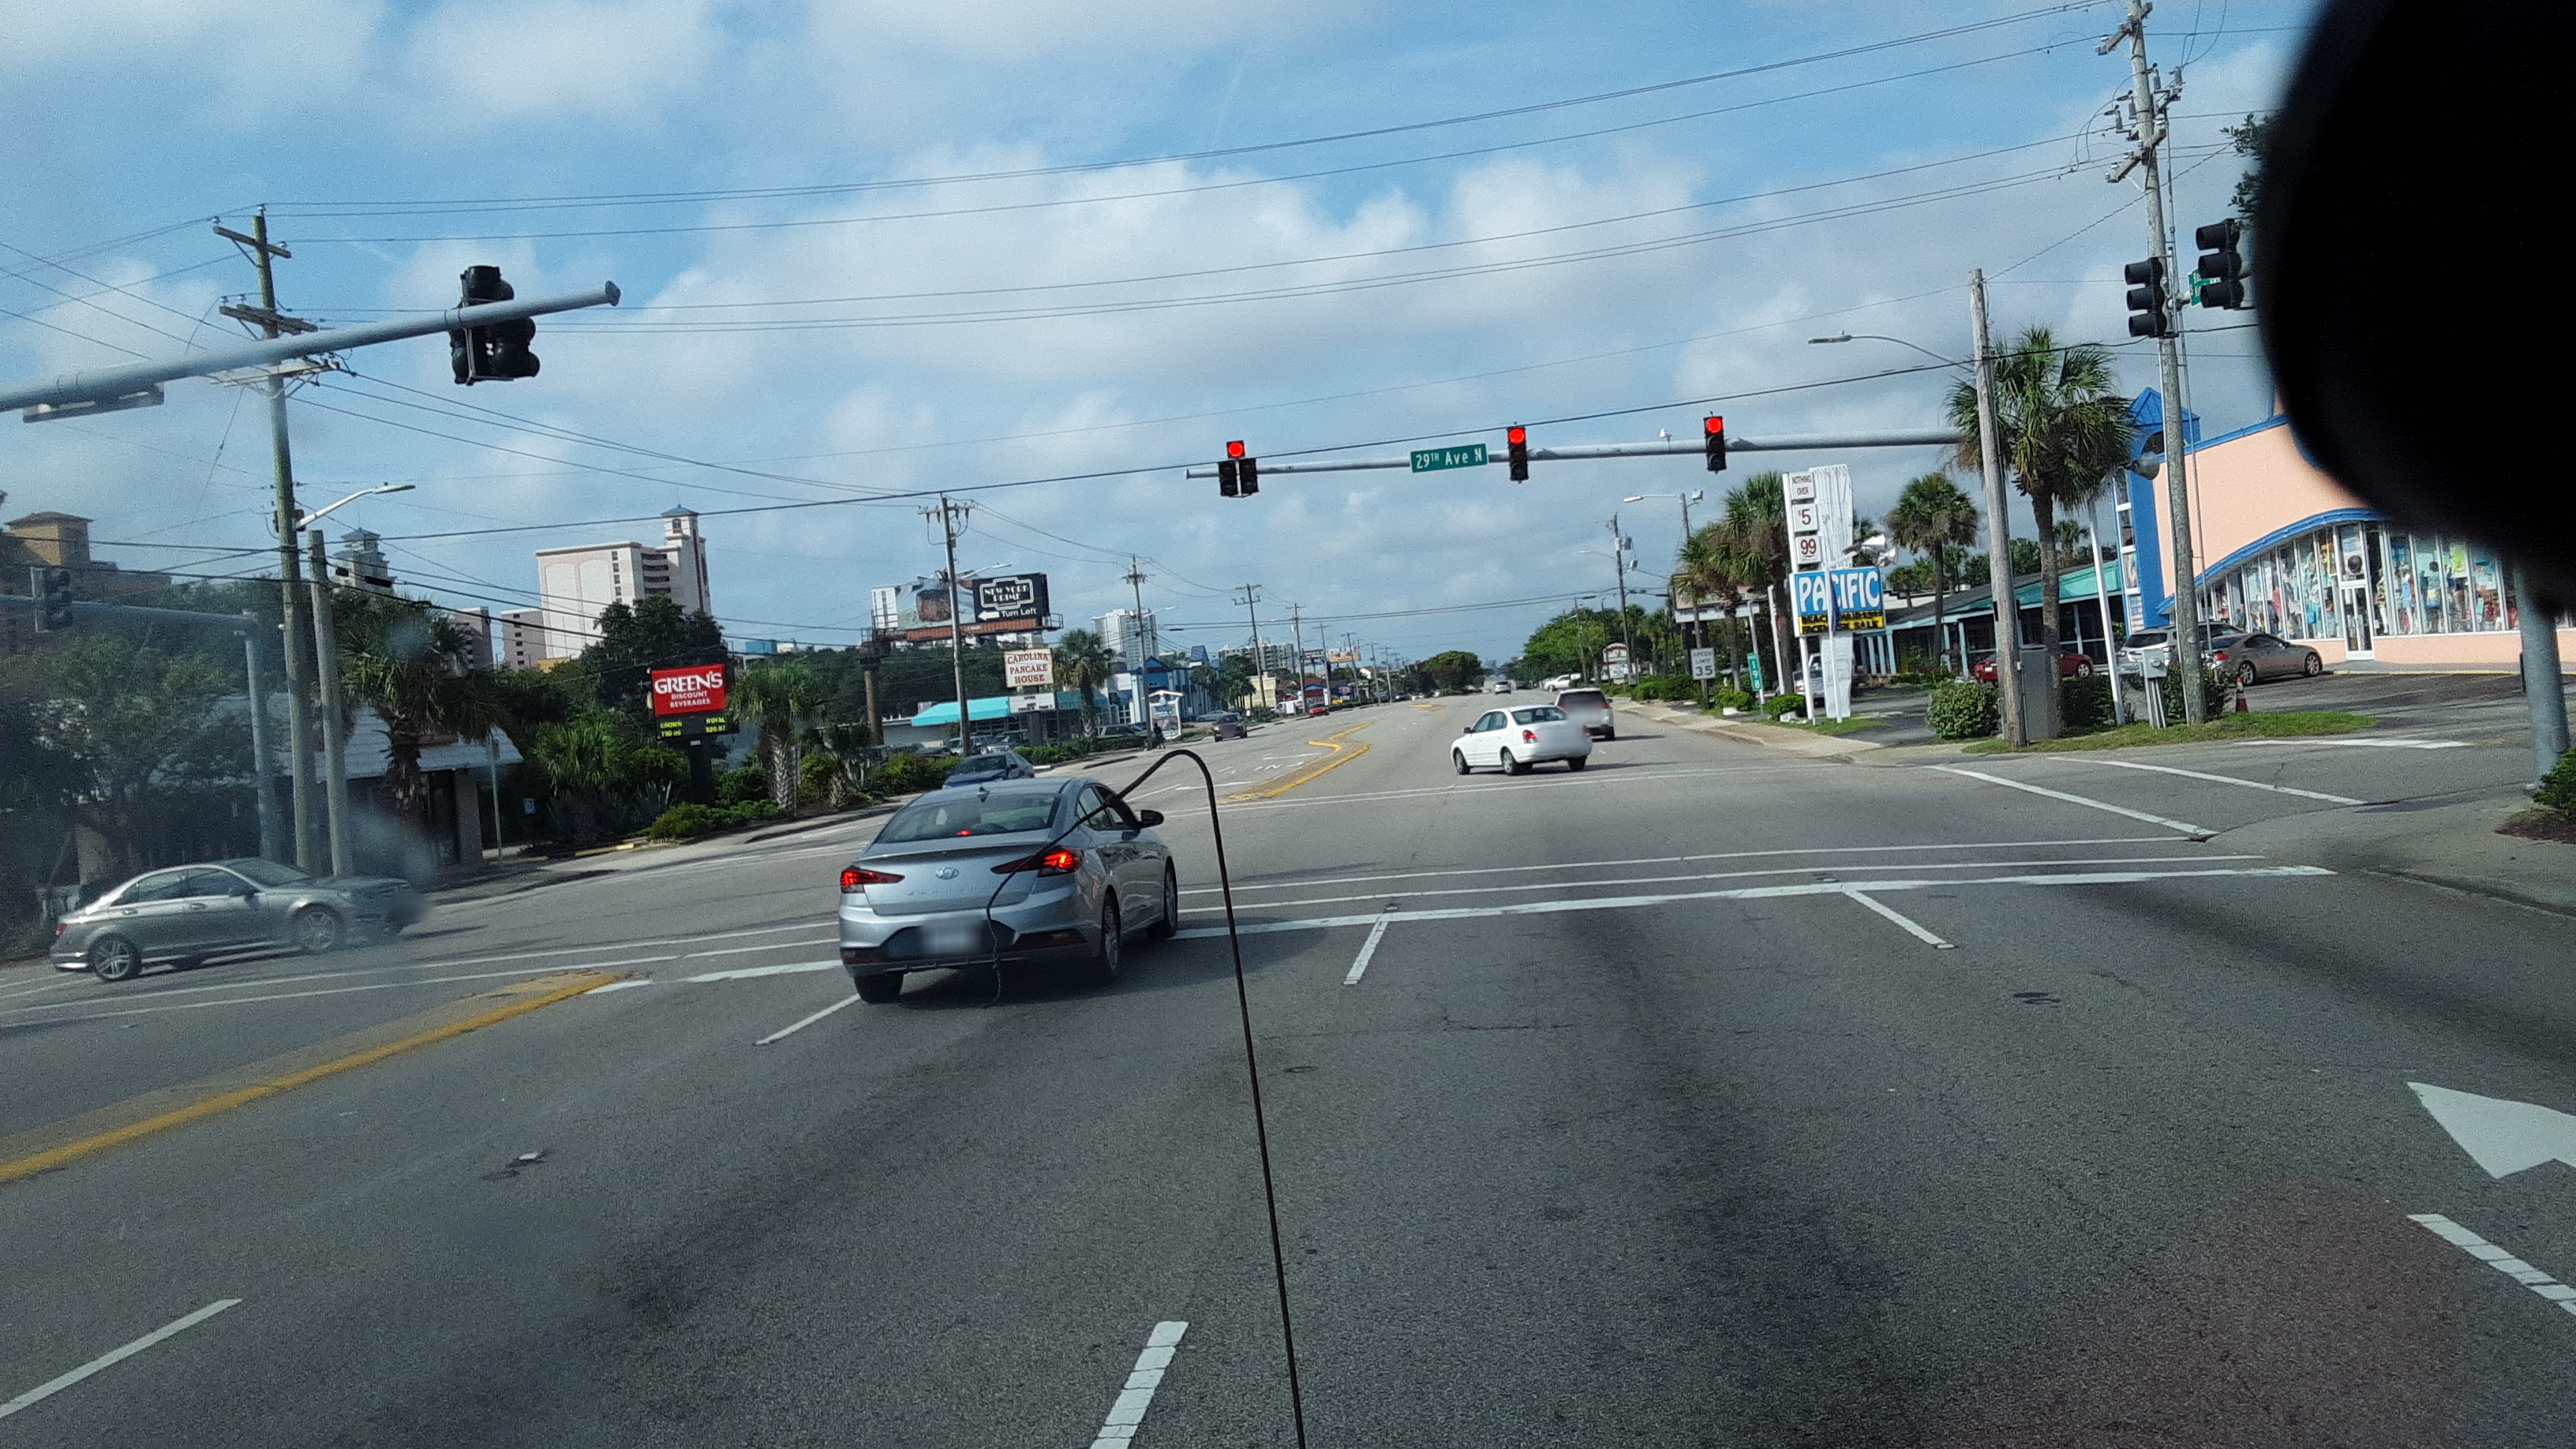
Feature: EV Charger
State: South Carolina
Country: United States